Pedal steel guitar

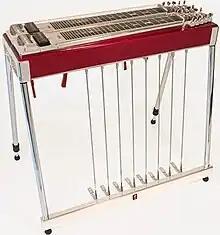
Modern pedal steel guitar with two necks

The pedal steel guitar is a console steel guitar with pedals and knee levers that change the pitch of certain strings, enabling more varied and complex music to be played than with other steel guitar designs. Like all steel guitars, it can play unlimited glissandi (sliding notes) and deep vibrati—characteristics it shares with the human voice. Pedal steel is most commonly associated with country music and Hawaiian music.